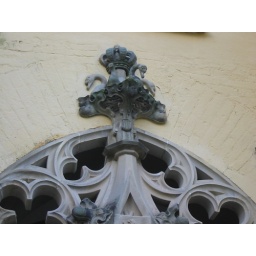
carving of swans above castle door